Xavier Pentecôte

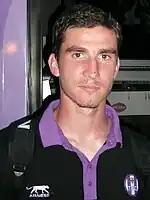
Pentecôte with Toulouse in 2008

Xavier Pentecôte (born 13 August 1986) is a French former professional footballer who played as a striker. He played for Toulouse, Bastia, and Nice.